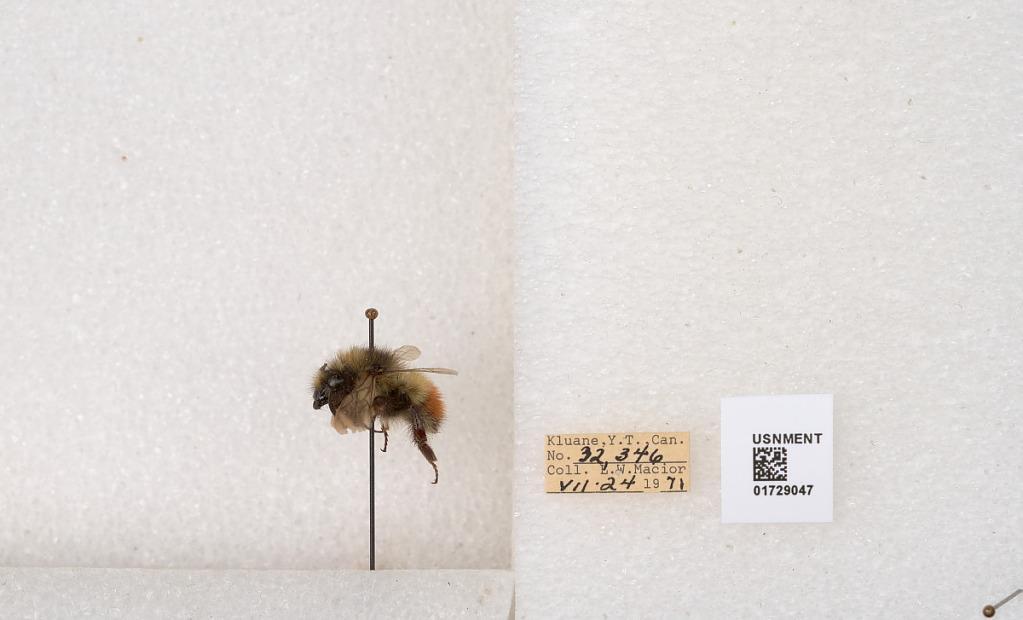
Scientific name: Bombus flavifrons Cresson
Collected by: L. Macior
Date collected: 1971-7-24
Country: Canada
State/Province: Yukon Territory
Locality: Kluane National Park and Reserve
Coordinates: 60.7493, -139.504